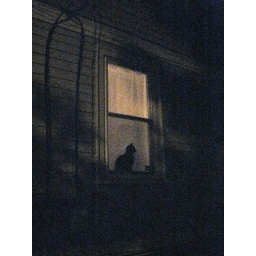
cat in the window